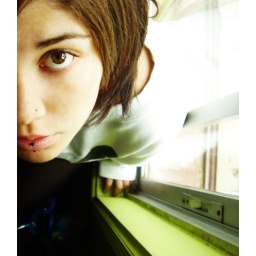
Two weeks without my loverI'm in this boat aloneFloating down a river named emotion ( 8 )